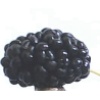
Label: mulberry